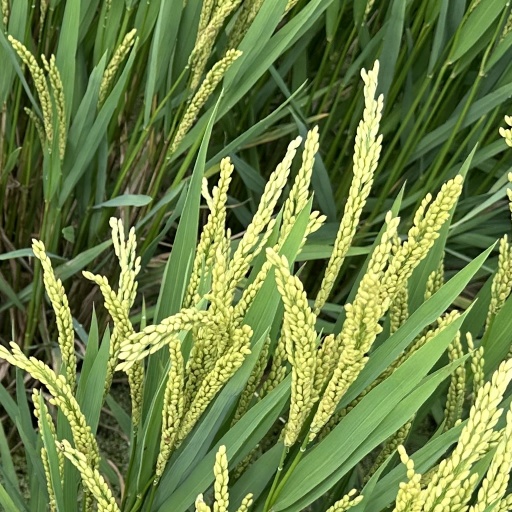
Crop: rice